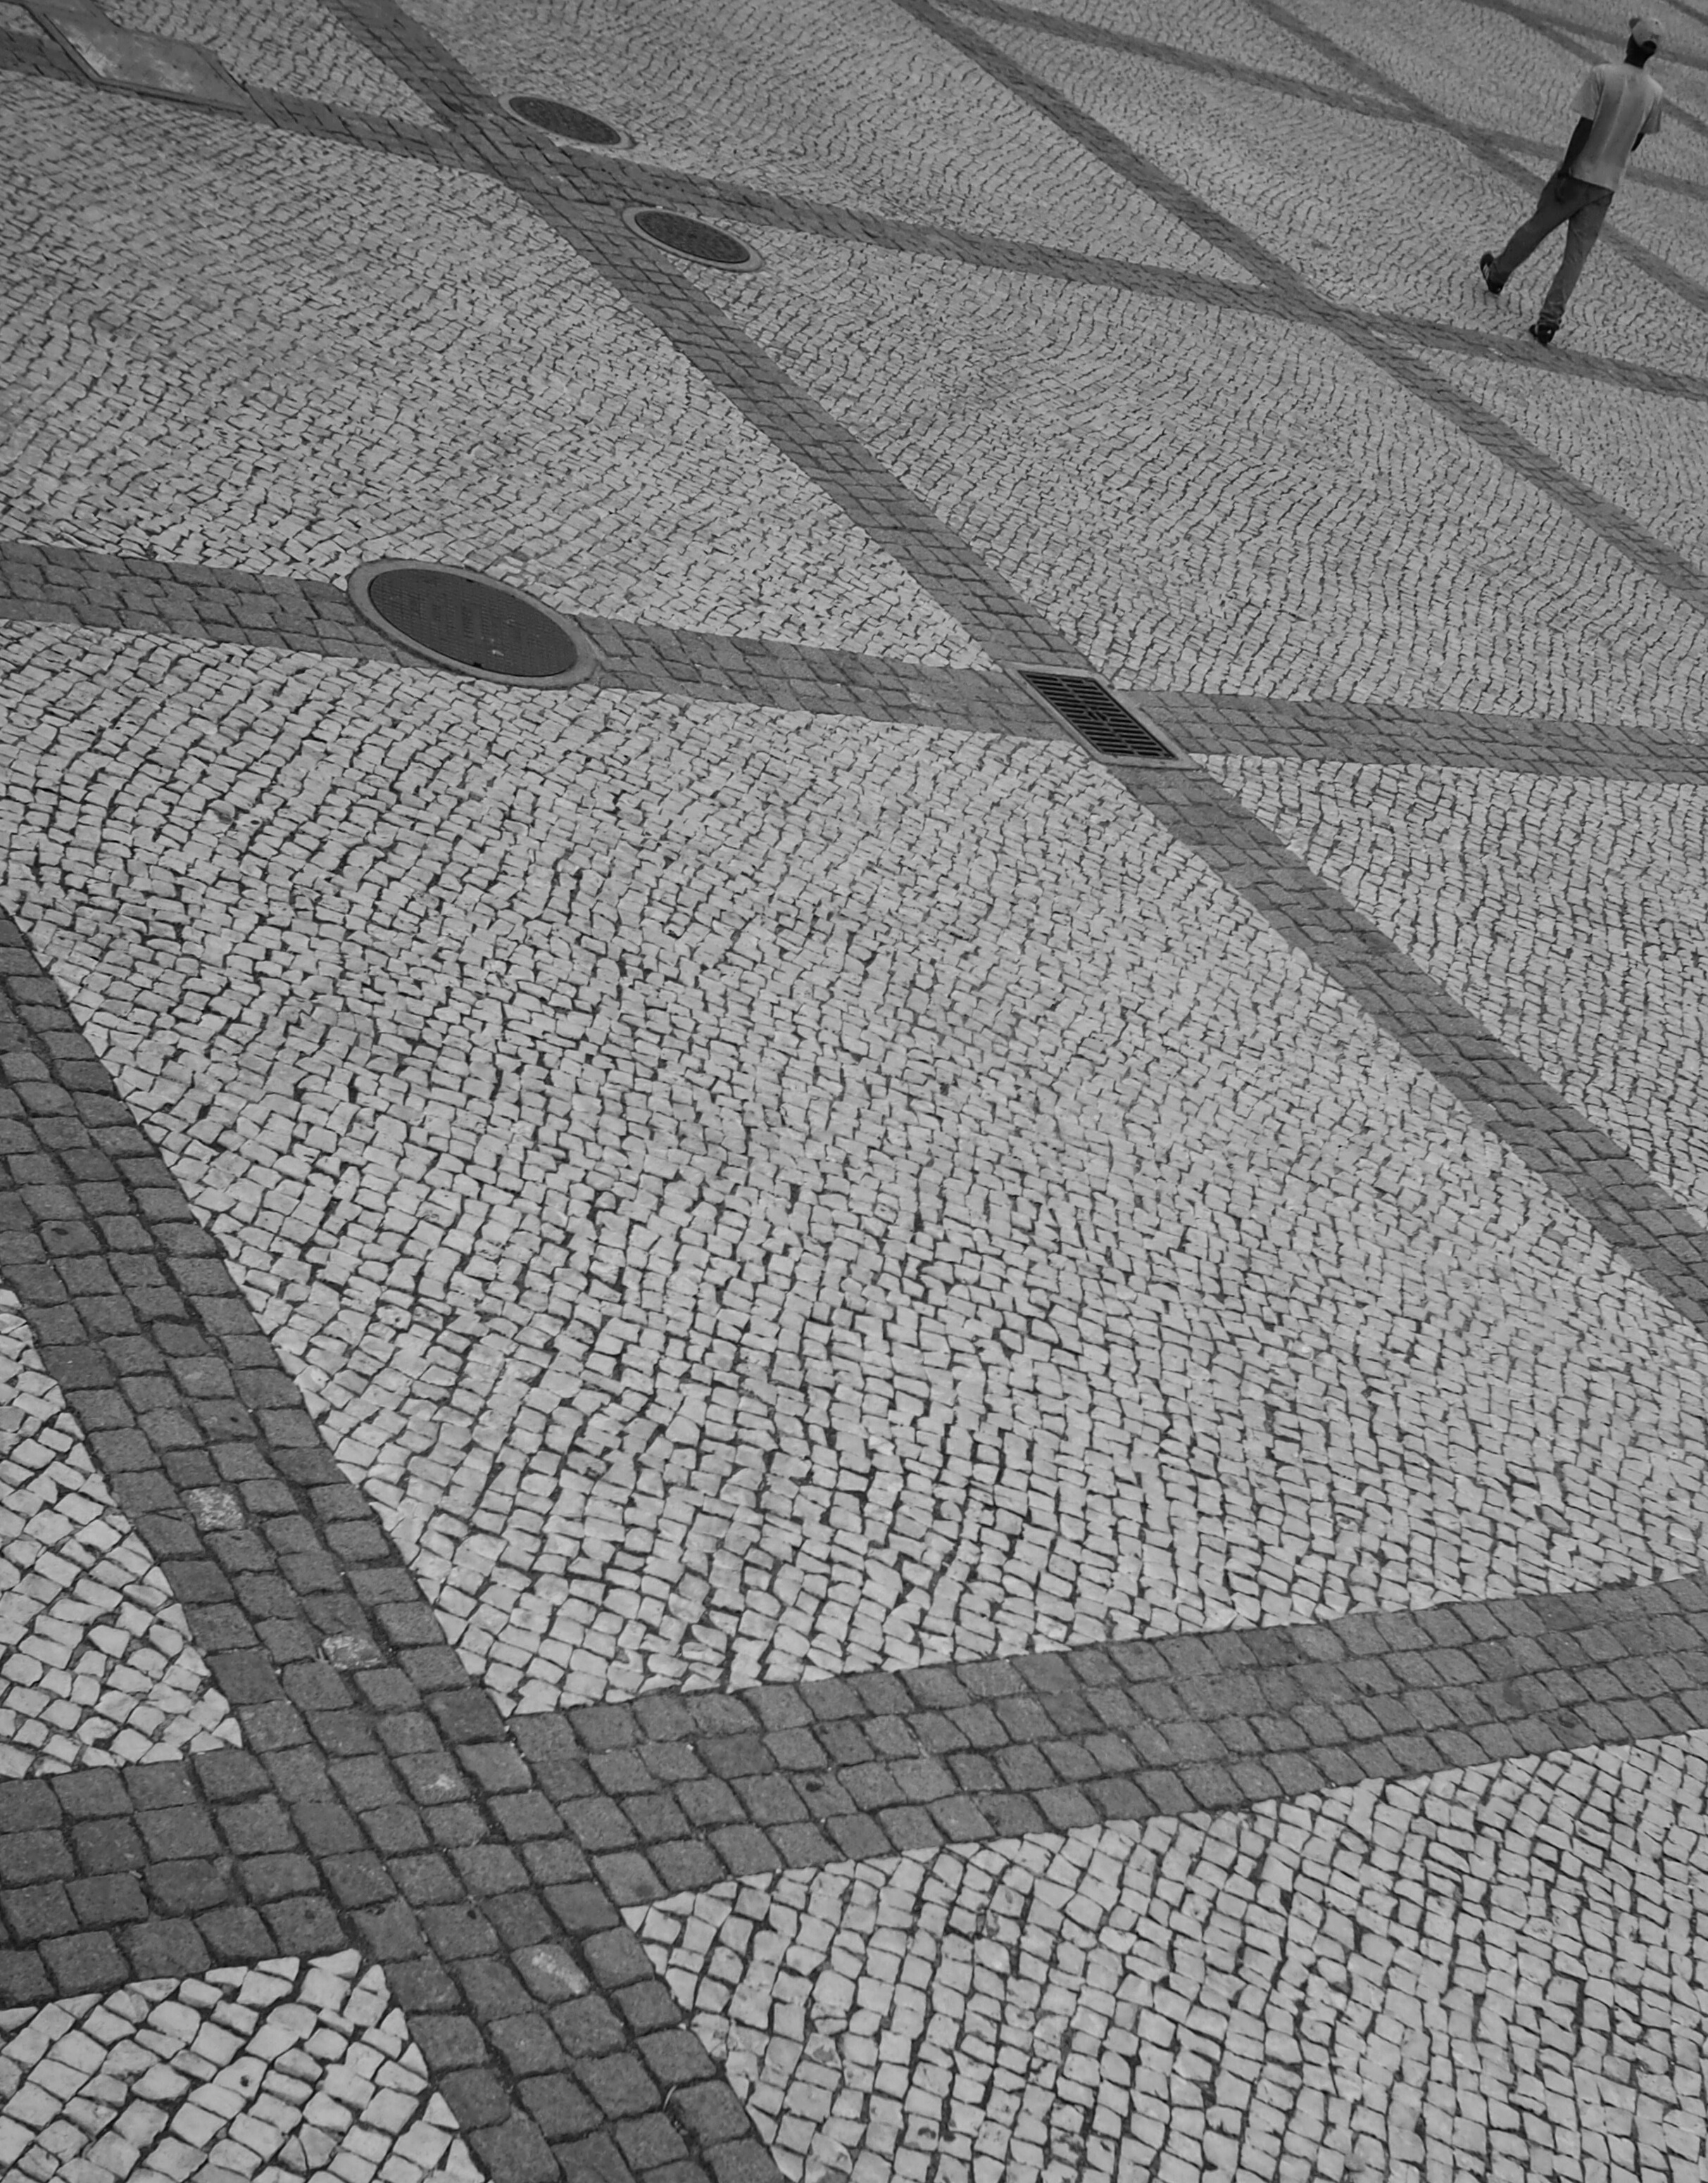
sand, black and white, people, street, floor, roof, cobblestone, wall, asphalt, line, soil, monochrome, material, bw, public, olympus, pretoebranco, rua, omd, shape, inpublic, em10, lavinha, jo olavinha, flooring, road surface, monochrome photography, outdoor structure